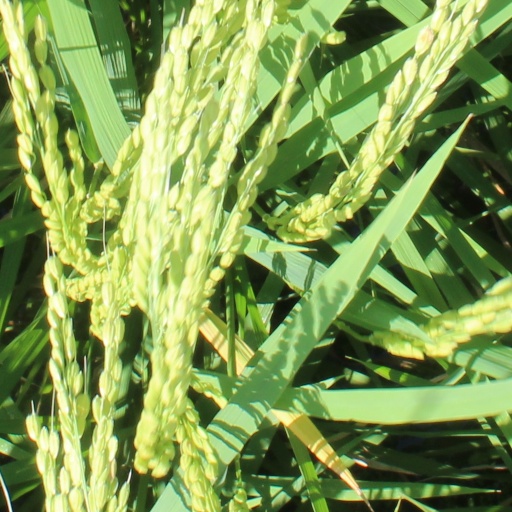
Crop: rice